Michael Carbajal

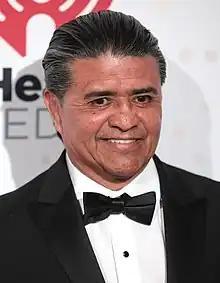
Carbajal in 2023

Michael Carbajal (born September 17, 1967) is an American five-time world boxing champion of Mexican descent. His nickname was "Little Hands of Stone" after his favorite boxer, "Hands of Stone" Roberto Durán.